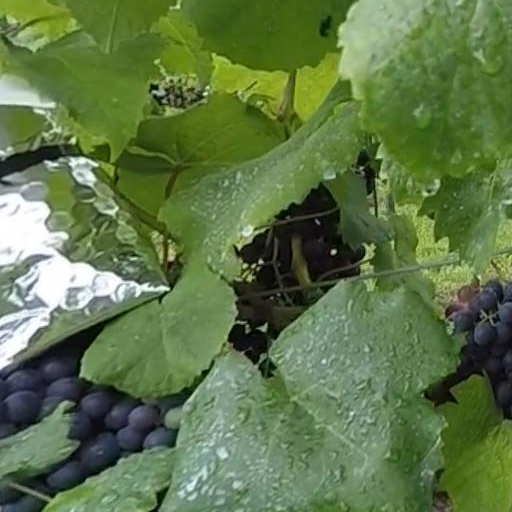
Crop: grape